San José Church

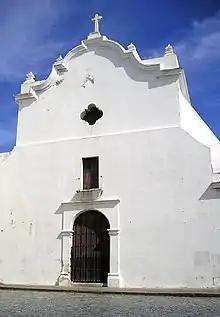

San José Church, located in Old San Juan within the historic colonial zone of the capital of Puerto Rico, is one of the first significant works of architecture on the island. The church is one of the earliest surviving examples of 16th-century Spanish Gothic architecture in the Western hemisphere.